Plaine Magnien

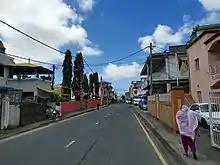
Street in Plaine Magnien

Plaine Magnien (formerly known as Plaisance) is a village in southeast Mauritius located in the Grand Port District.